History of professional baseball in Nashville, Tennessee

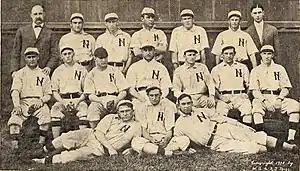
The Nashville Vols (1908), won eight Southern Association pennants, nine playoff championships, and four Dixie Series titles over 62 seasons from 1901 to 1963.

Amateur teams first played baseball in Nashville, Tennessee, in the late 1860s. On October 6, 1884, local investors met to establish the city's first professional baseball team, the Nashville Americans. Following a failed bid to join the major league Union Association, the Americans instead became charter members of the original Southern League, in which they competed in 1885 and 1886. They played their home games at Sulphur Spring Park, later renamed Athletic Park and Sulphur Dell, which was the home of the city's minor league teams through 1963.